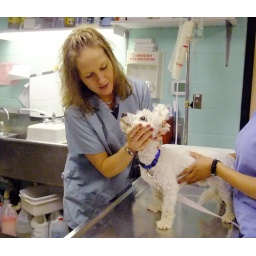
Dianne also assists DHA's medical staff in making sure that both cats and dogs are healthy during their stay.